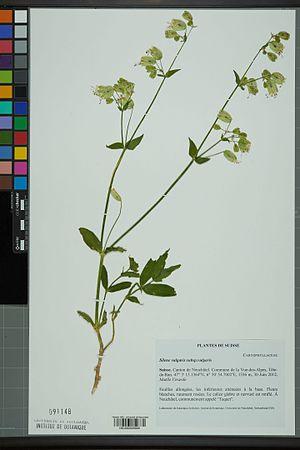
Spécimen de plante séchée et pressée de l'espèce fr:Silene vulgaris